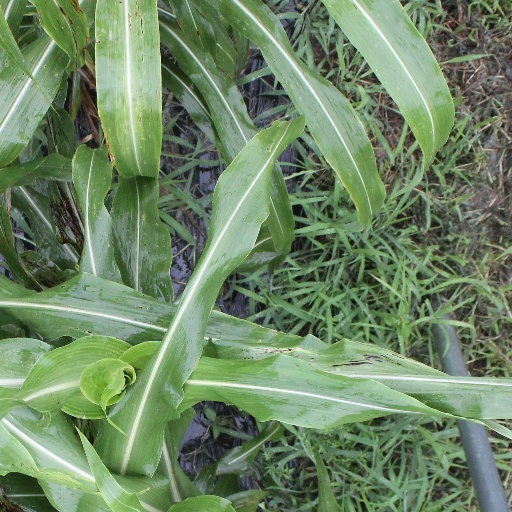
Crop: sorghum